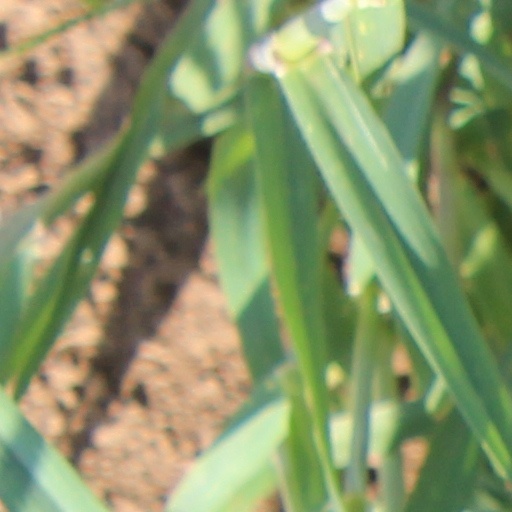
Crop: wheat